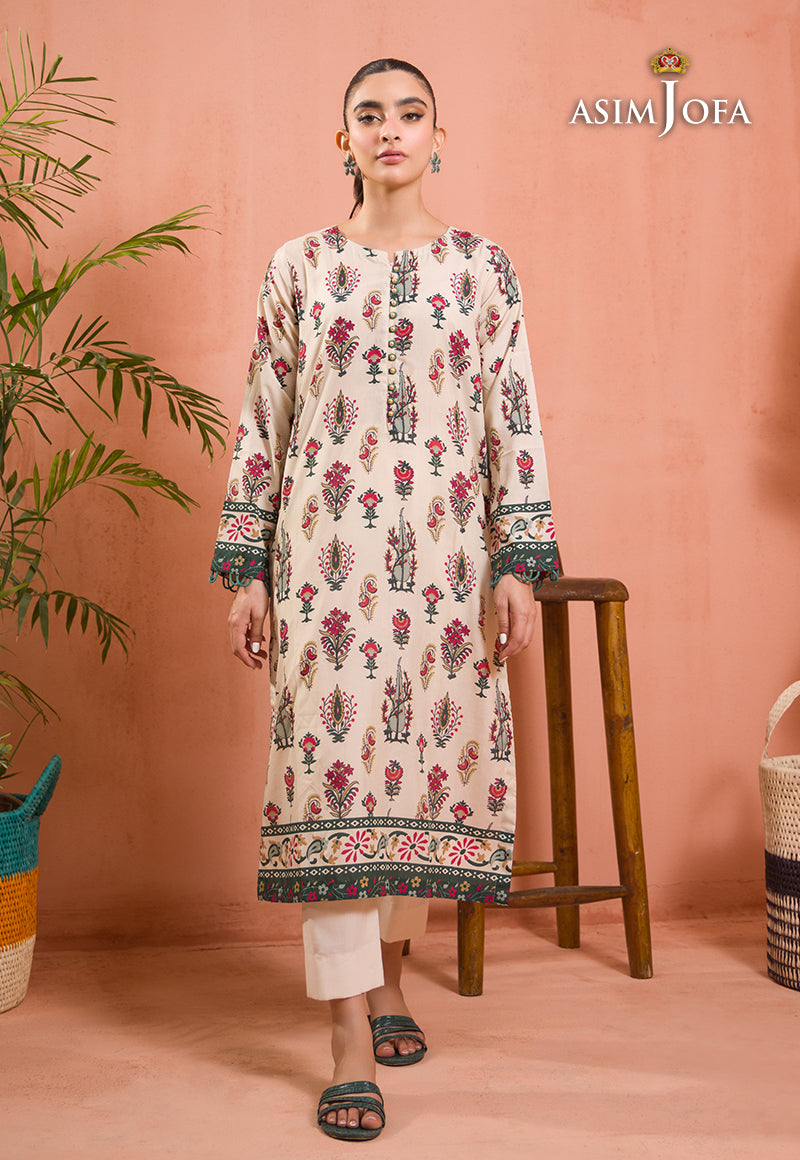
ivory multi printed cotton kurta